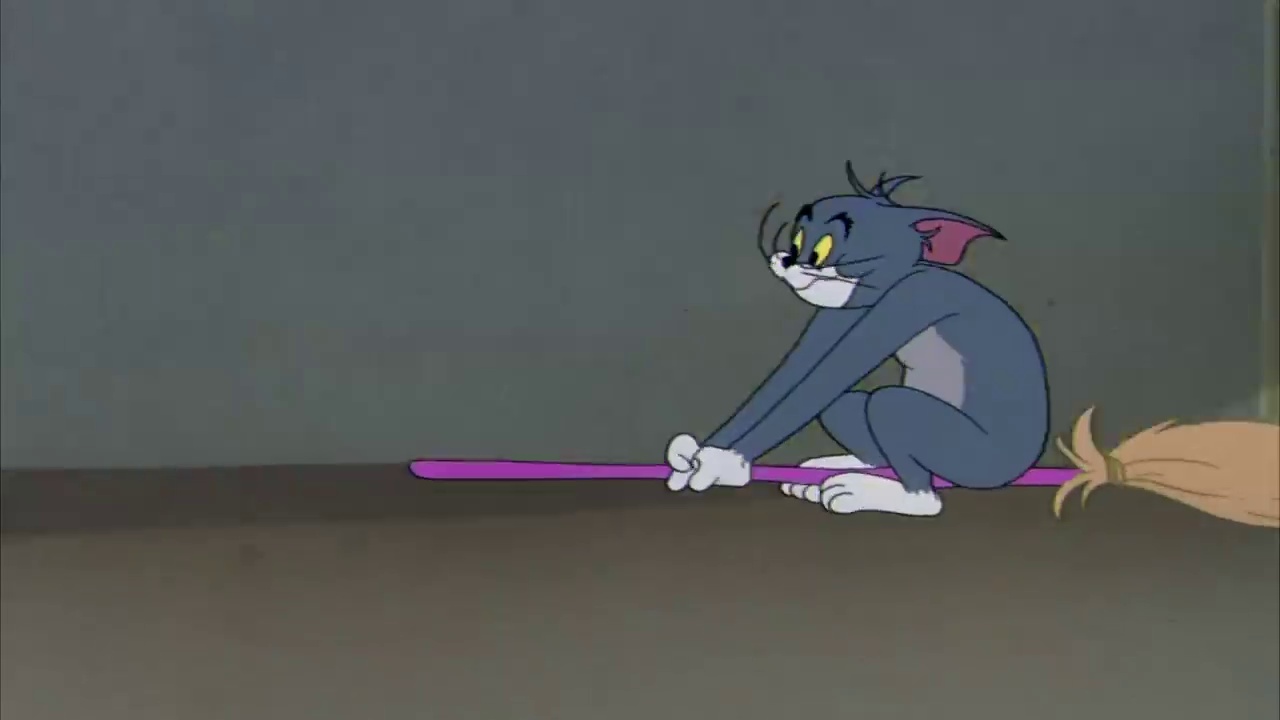
Portrait style: Cartoon Portrait